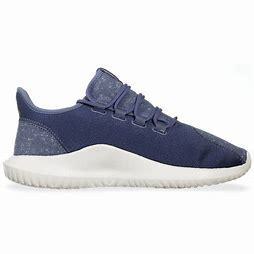
Brand: Adidas
Model: Tubular Shadow